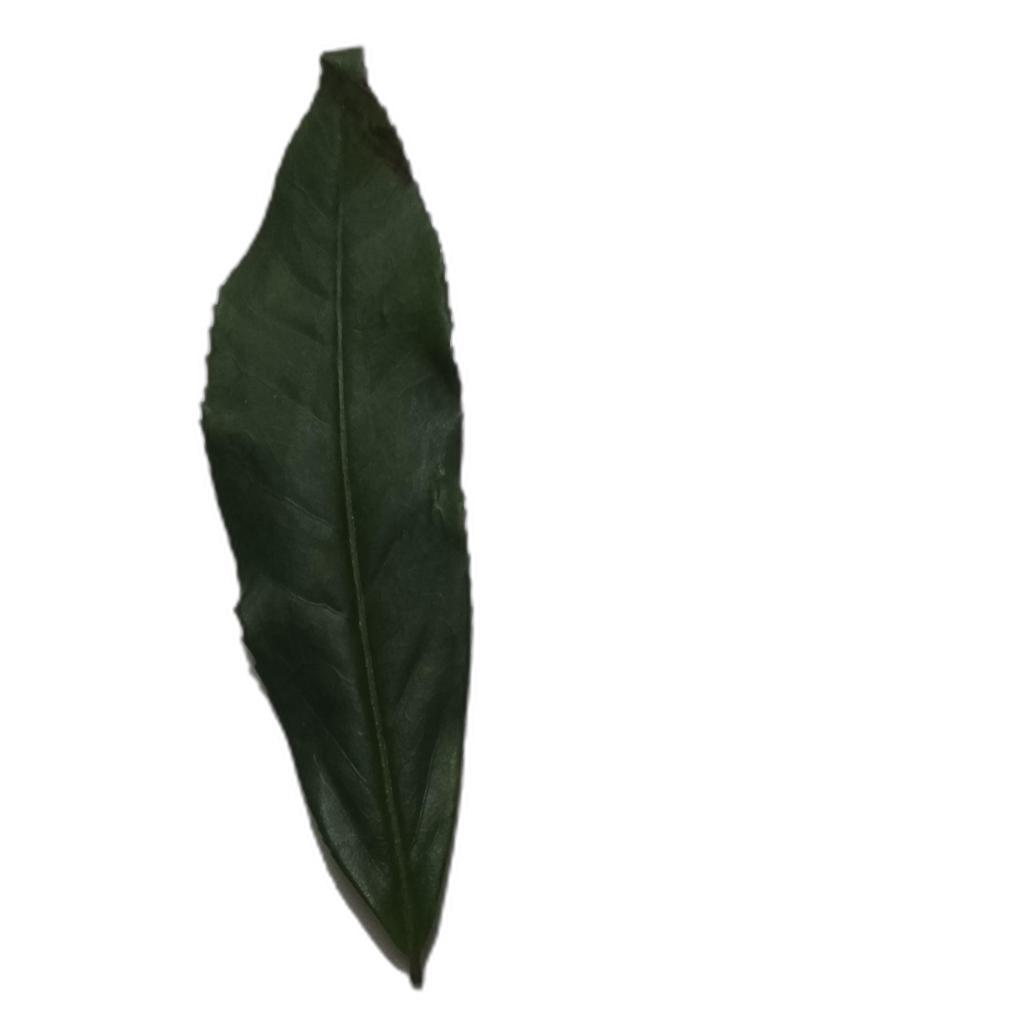
Label: Healthy